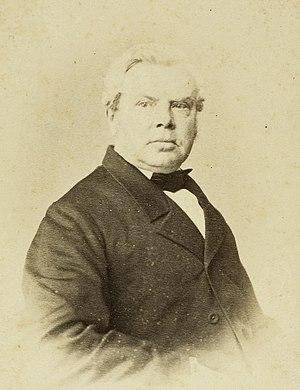
Constant Cornelis Huijsmans est un peintre et pédagogue néerlandais. Il a été directeur de l'Académime d'art et de design St. Joost et a enseigné à l'Académie militaire de Bréda et au collège Willem II, où il a eu Vincent van Gogh pour élève.